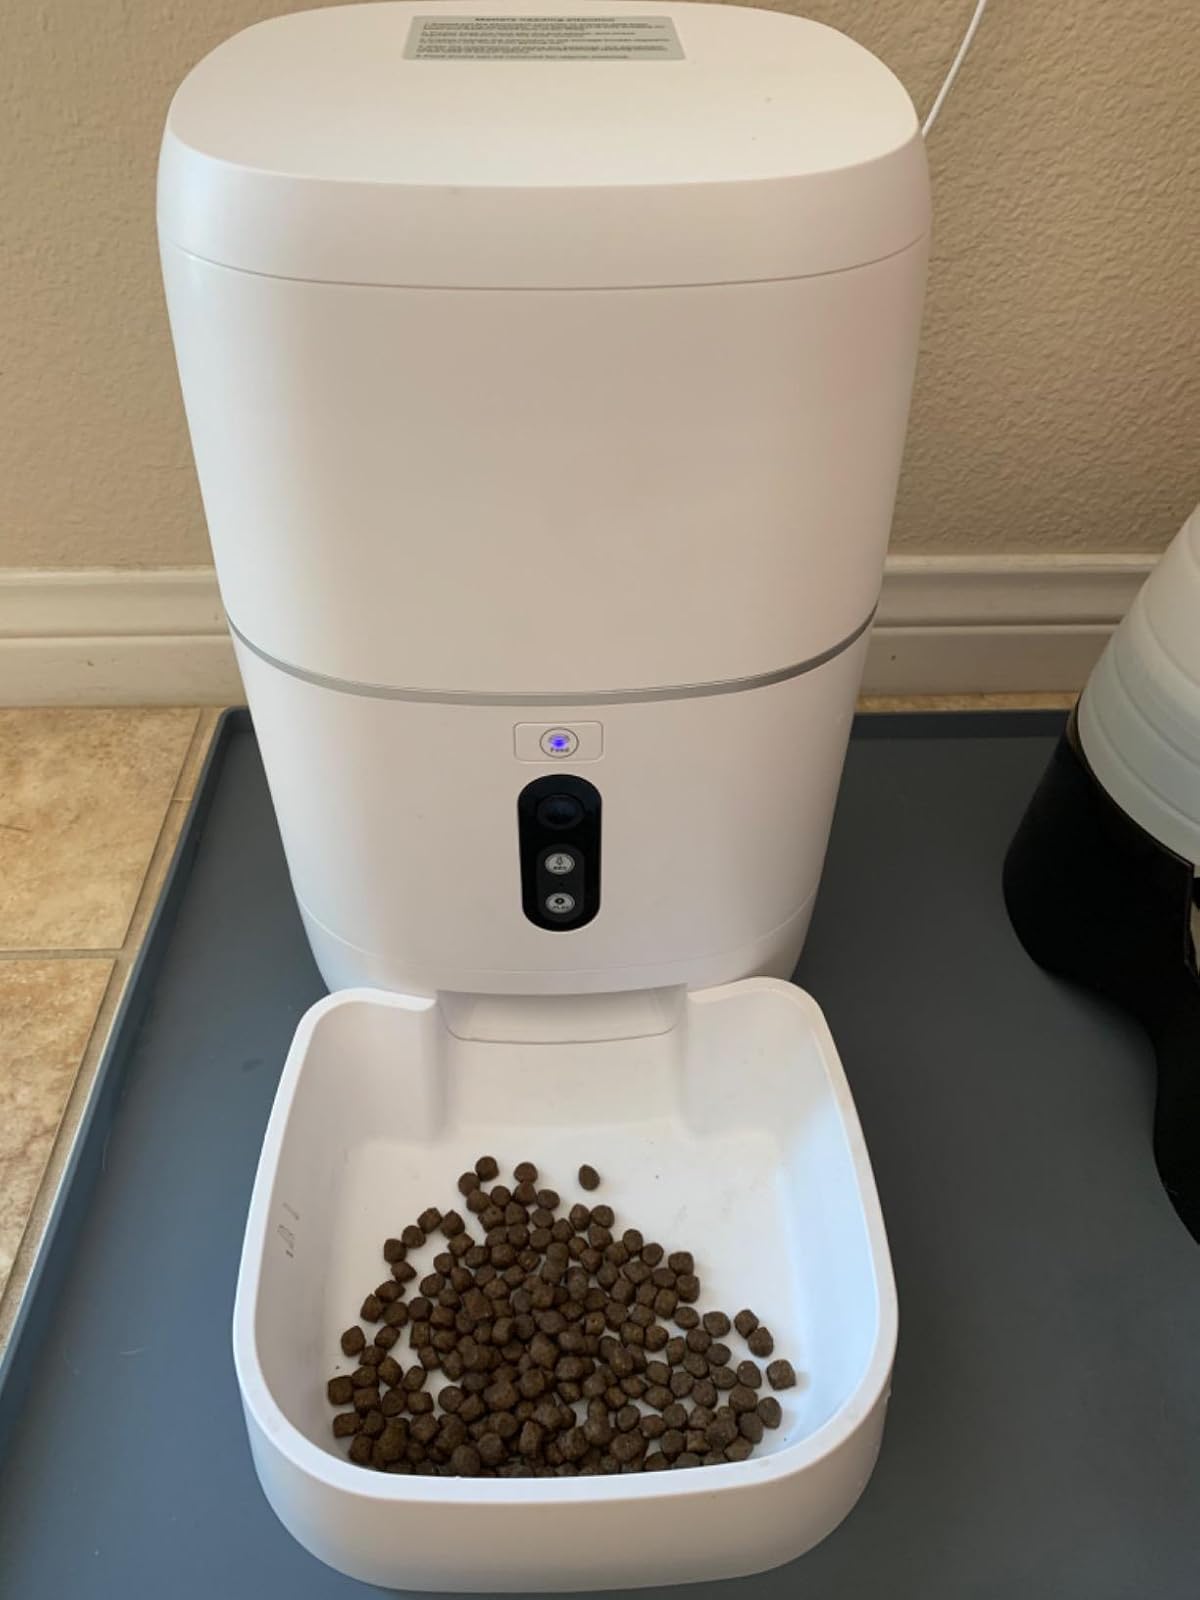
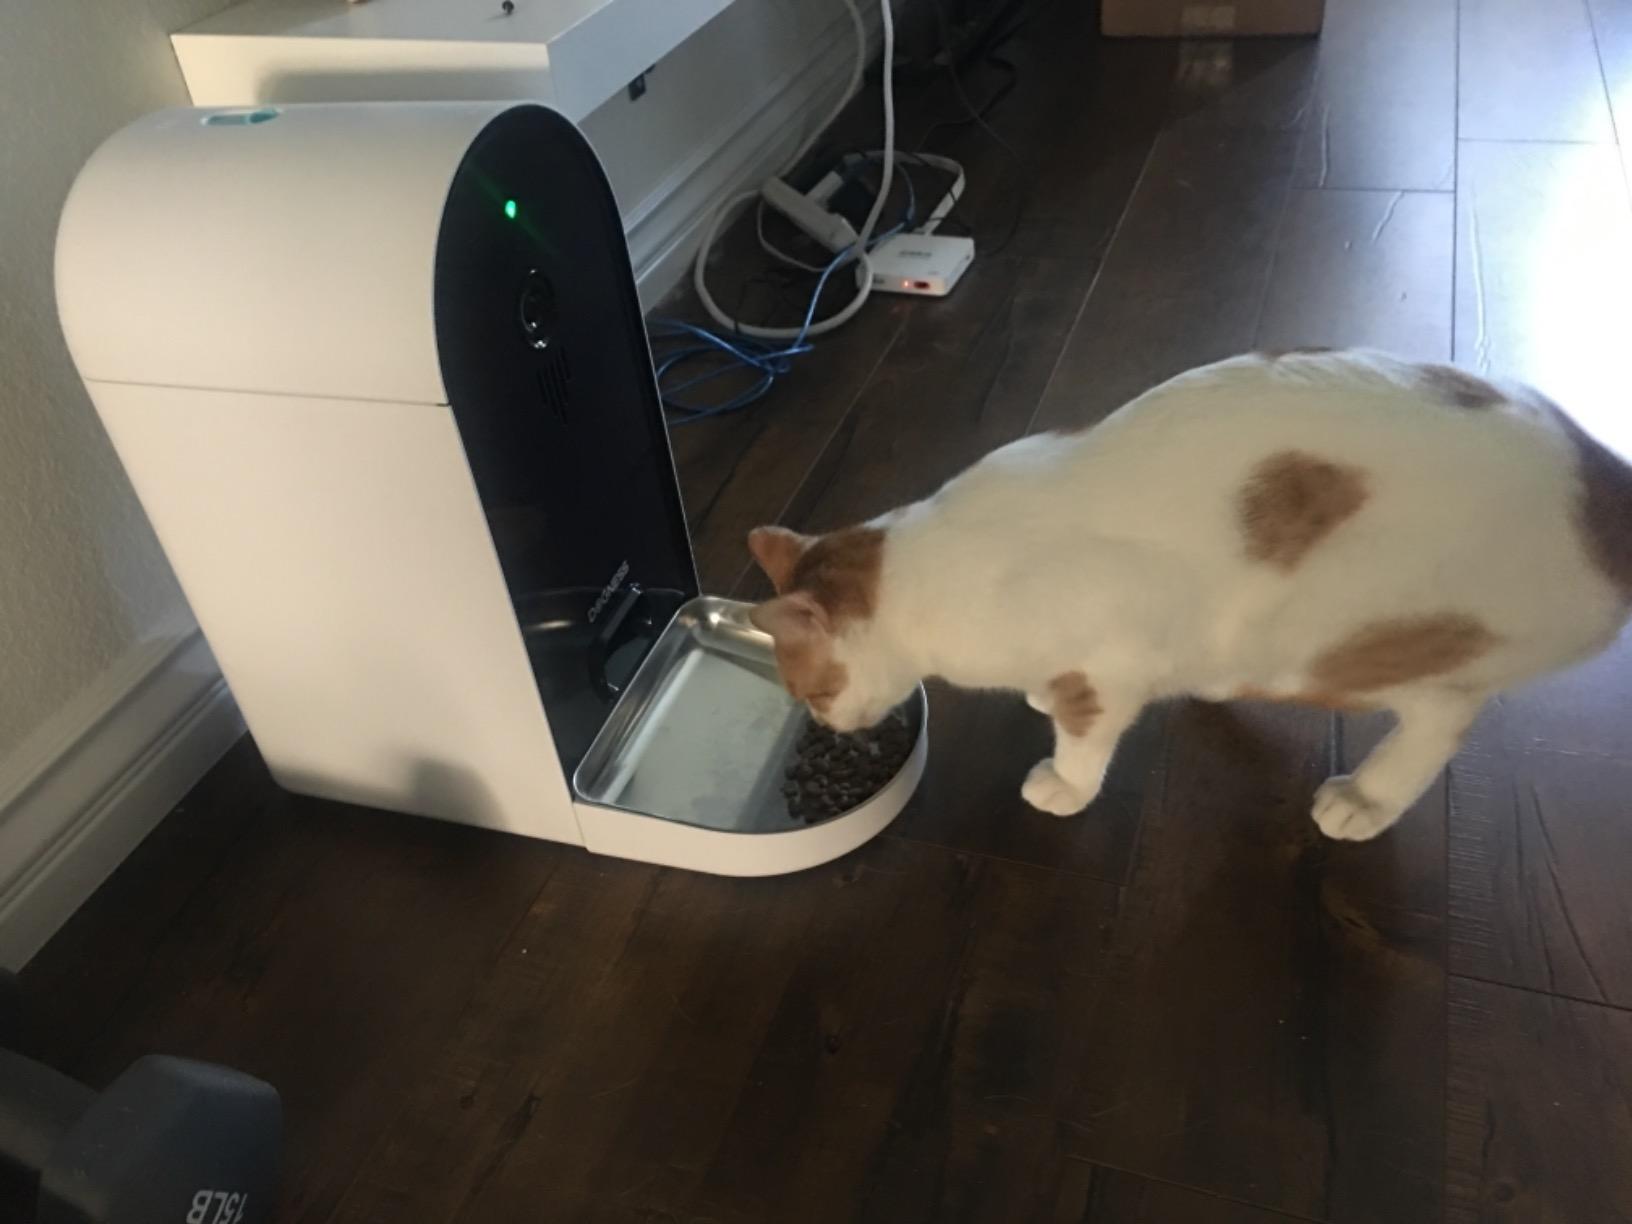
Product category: items_feeder
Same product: no